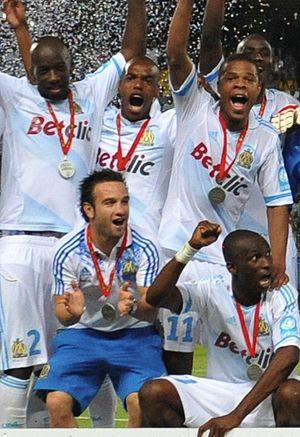
En haut de gauche à droite
Chris Gadi est un footballeur français, né le 9 avril 1992 à Ris-Orangis. Il évolue actuellement au poste d'attaquant au Al-Mujazzal Club en Arabie Saoudite.